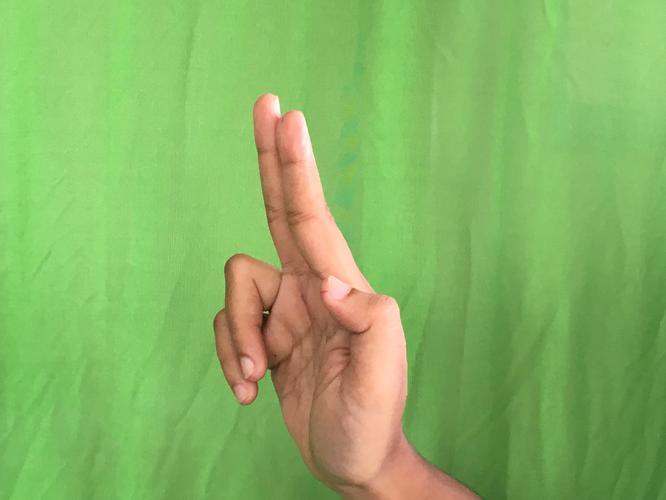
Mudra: Ardhapathaka
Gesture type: single_hand